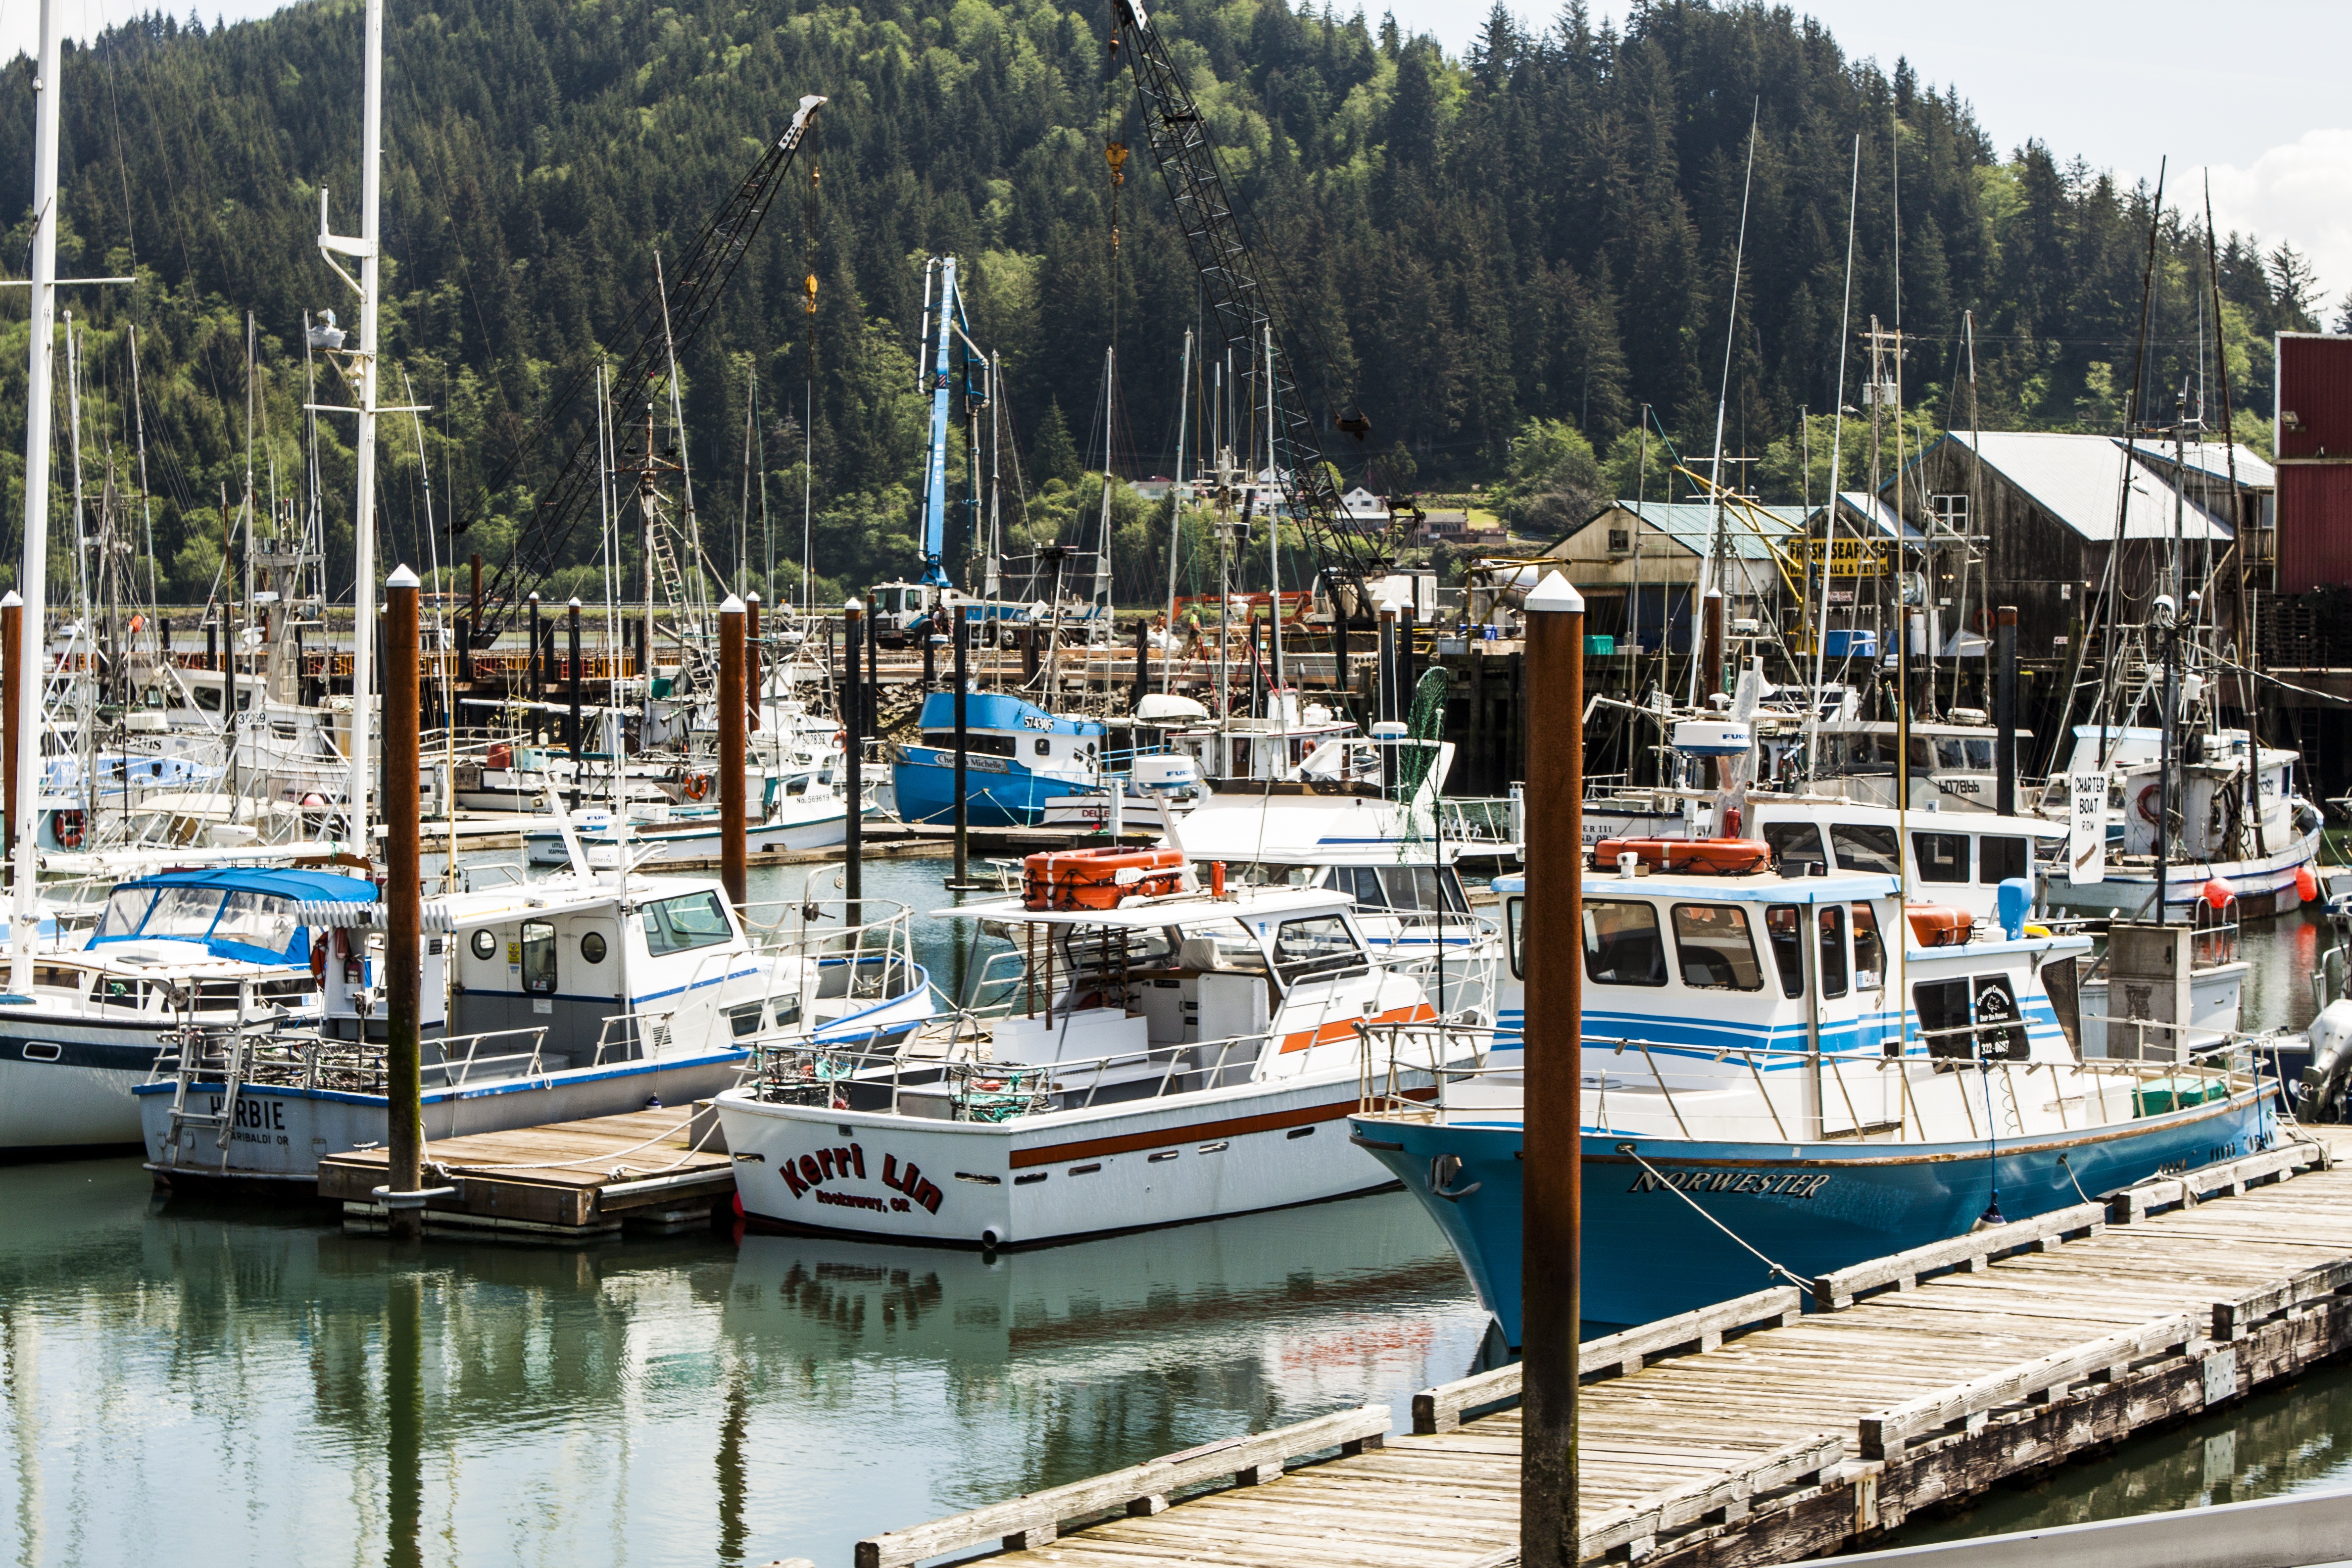
sea, coast, dock, boat, reflection, vehicle, fishing, mast, bay, harbor, marina, port, tourism, waterway, boating, boats, oceanside, commercial, exploration, salmon, watercraft, breakwater, oregon, cannery, tillamook, garibaldi